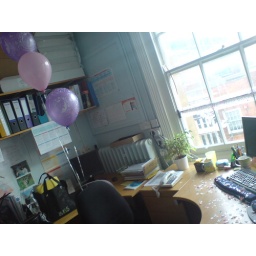
My decorated office - the silver hearts got all over the building!